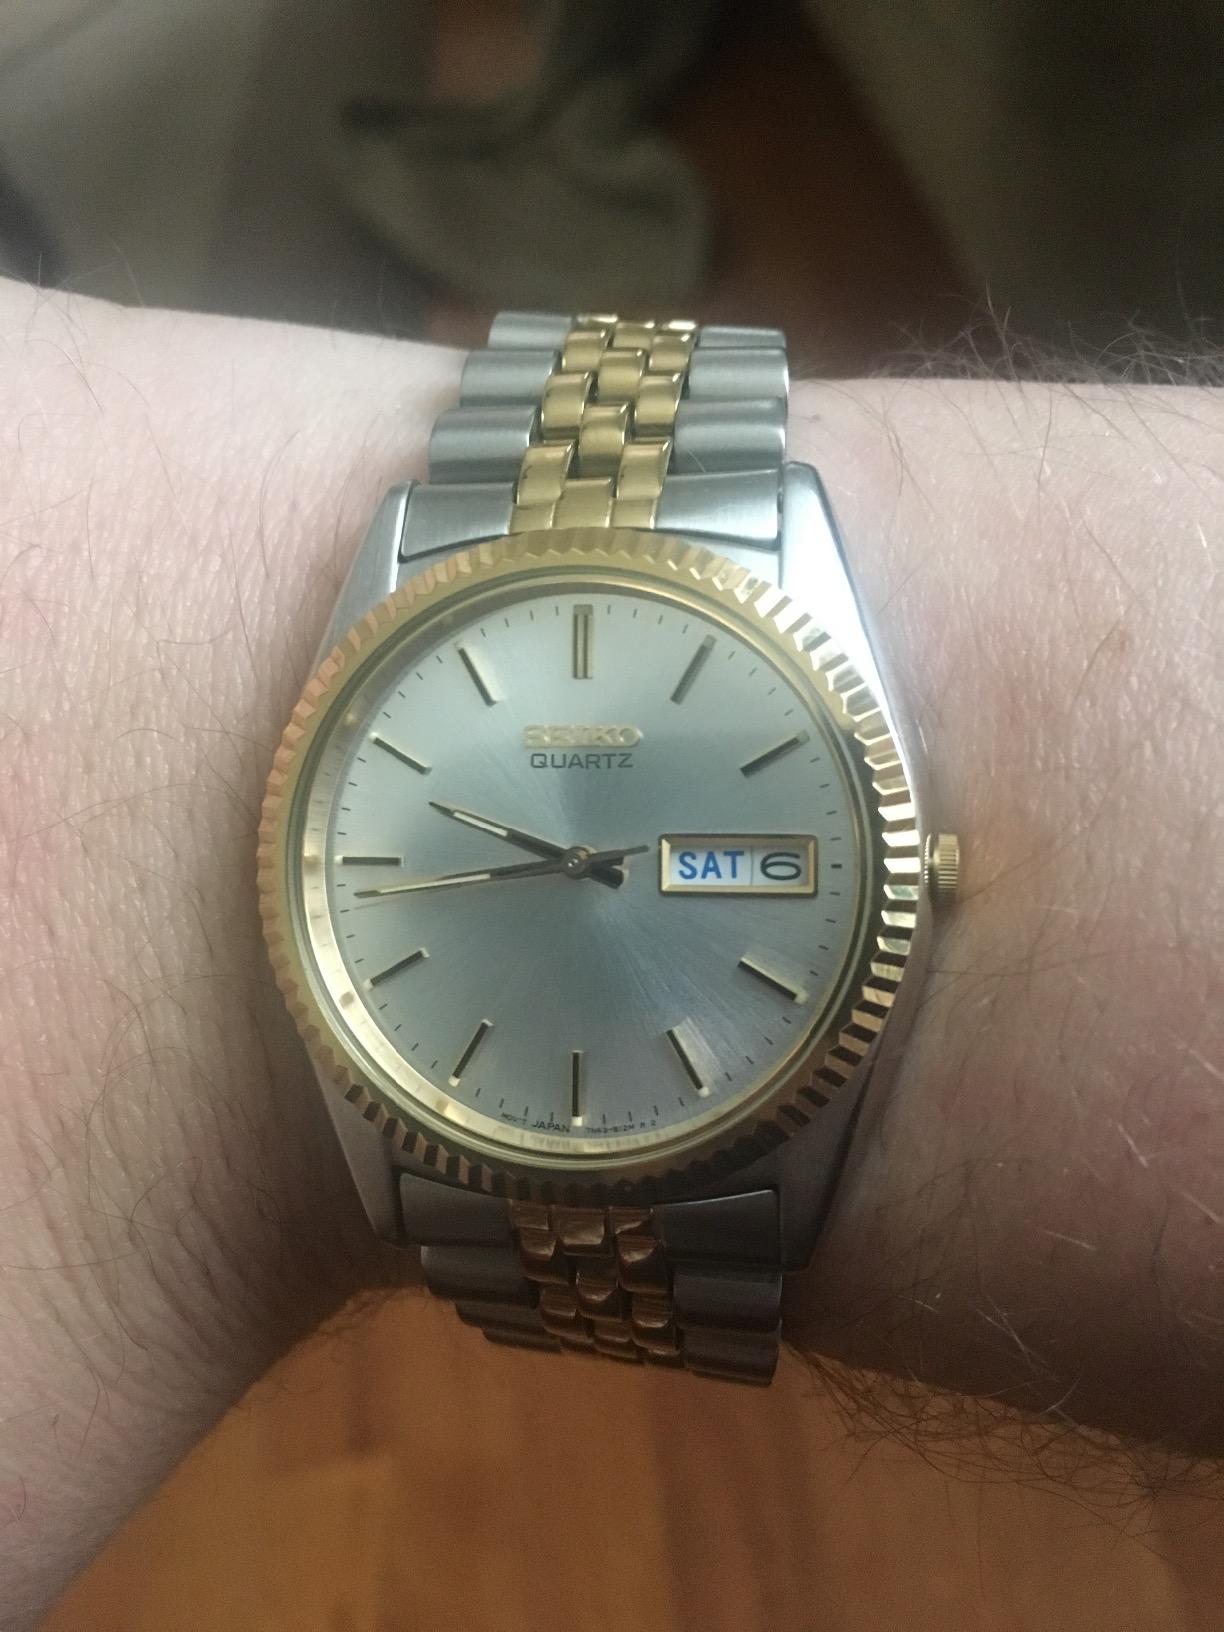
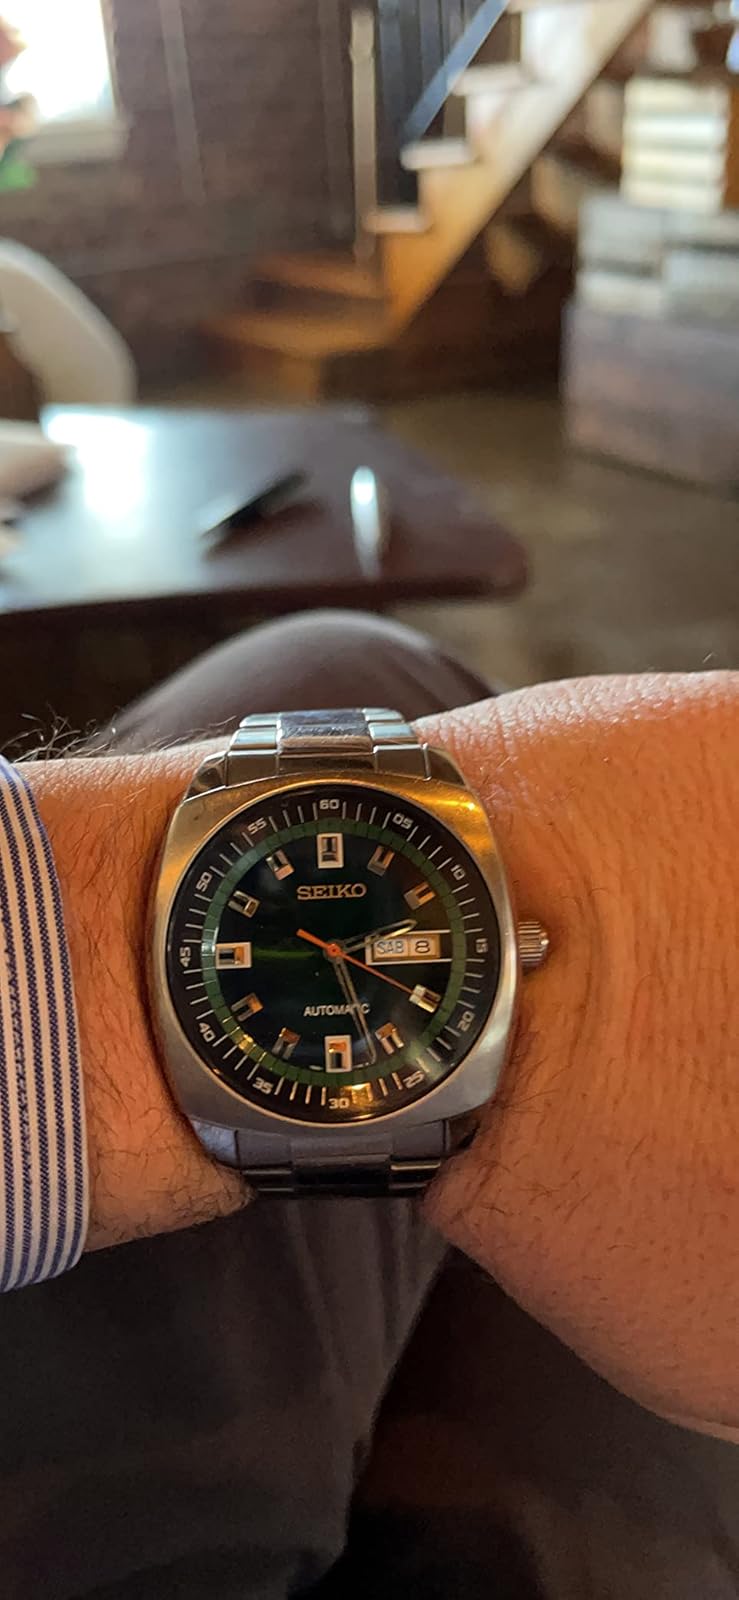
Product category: accessories_watch
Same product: no